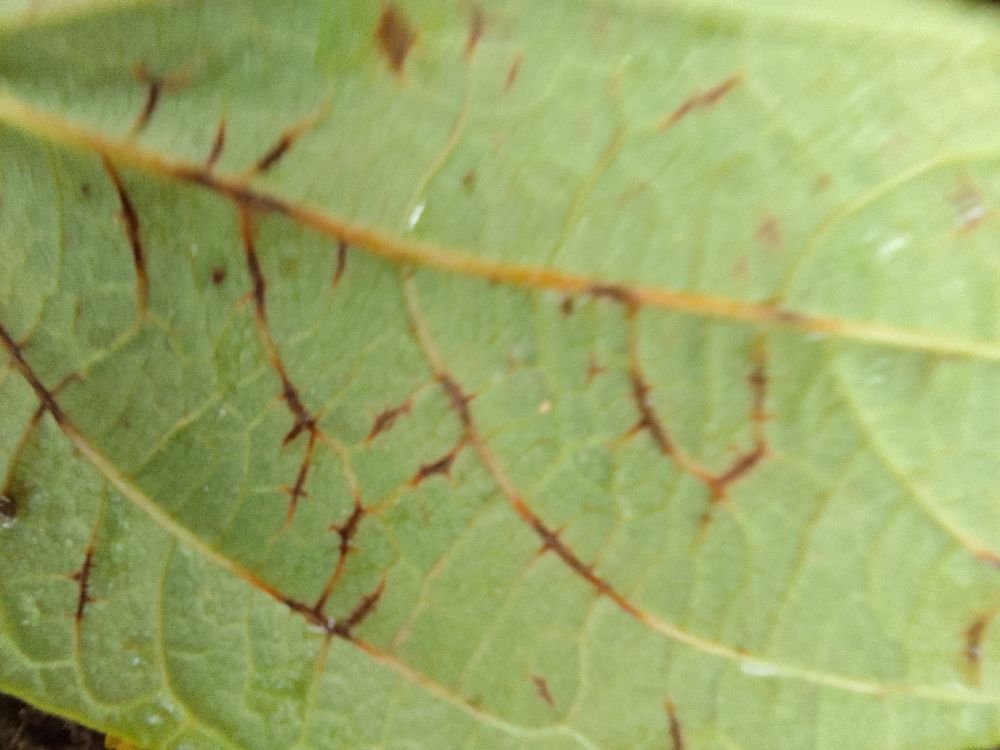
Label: anthracnose